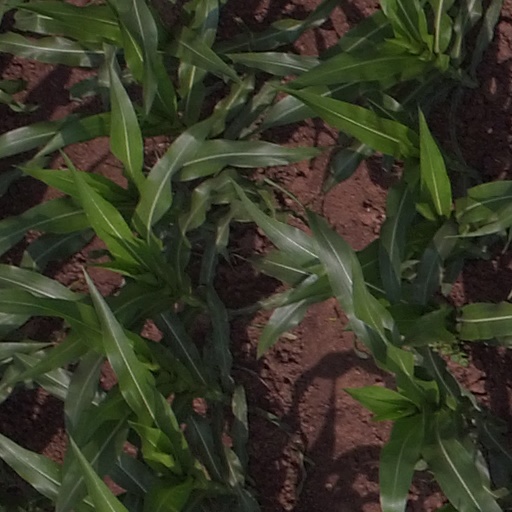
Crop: maize; corn